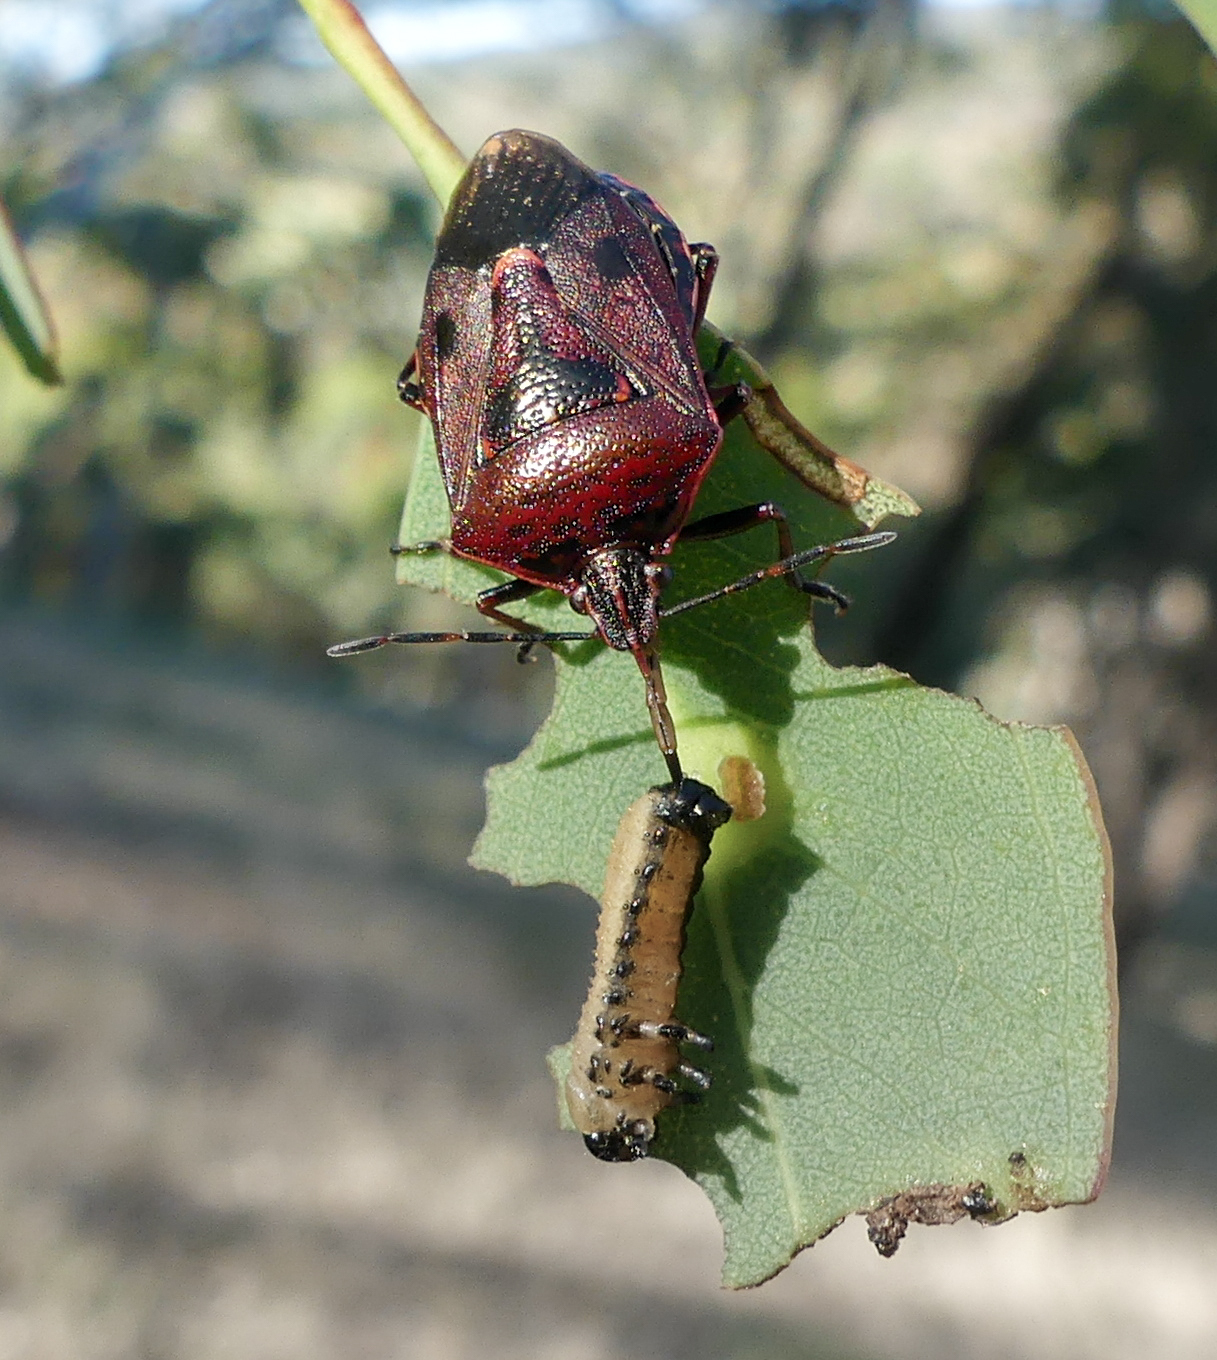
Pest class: stink_bug